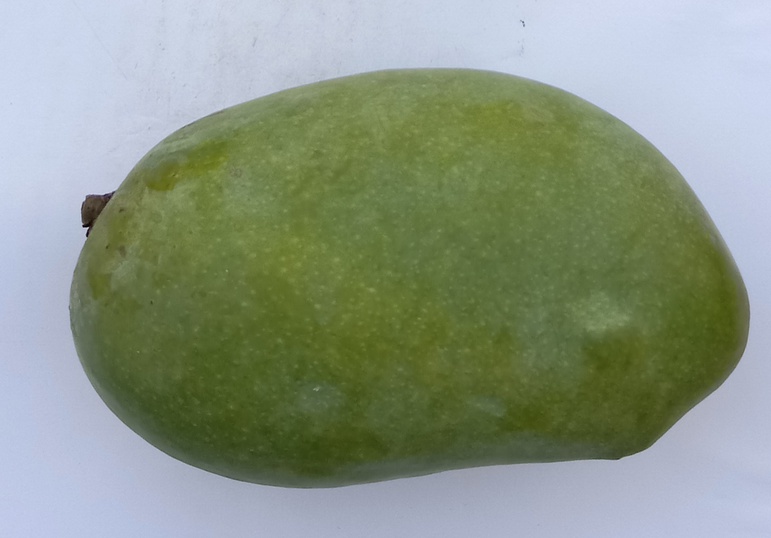
Mango variety: Chaunsa (Black)